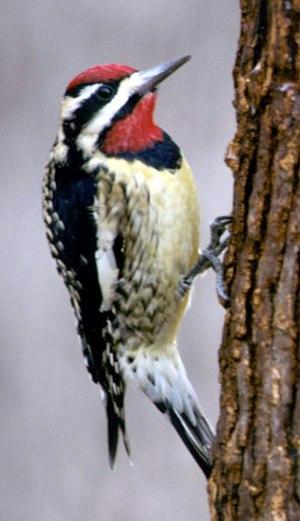
Le Pic maculé est une espèce d'oiseaux appartenant à la famille des Picidae. Le Pic maculé est associé aux forêts matures décidues et mixtes.